Fishing Creek (North Branch Susquehanna River tributary)

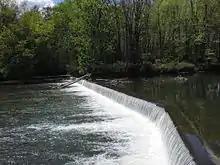
Boone's Dam near Bloomsburg, Pennsylvania

Approximately downstream of Orangeville a gauging station was established on the creek in 1938. Other monitoring of the creek has included detailed studies at a stream-gauging station near Bloomsburg, which operated from 2002 to 2012.